Question: Where is the red object?
Tambaya: Ina jan abun yake?
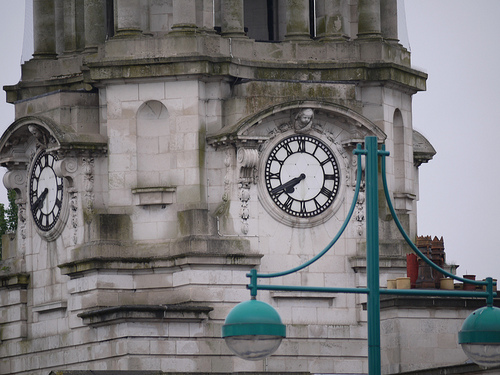
Answer: On the right.
Amsa: A bangaren dama.